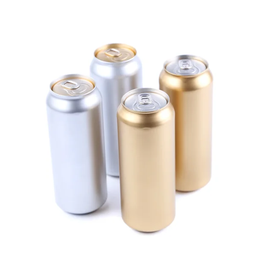
Label: metal